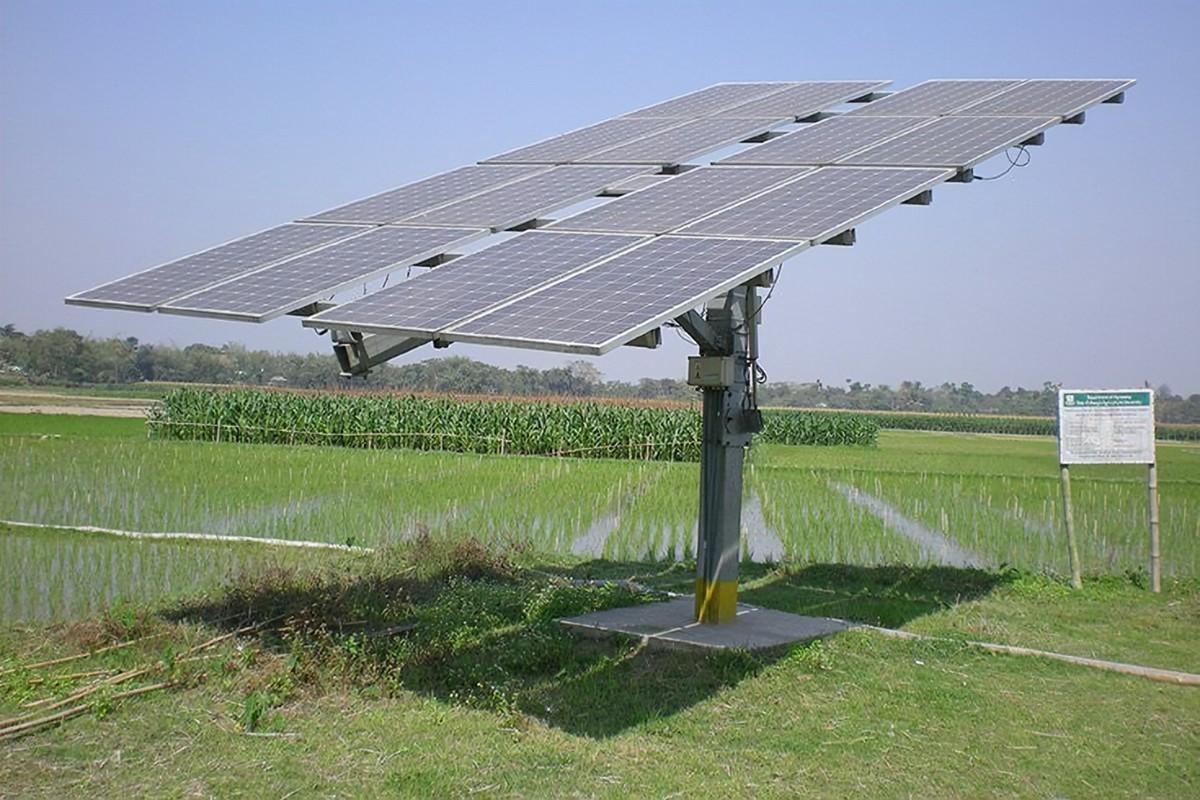
Huu ni mfumo wa jua na sayari zake. Kando kuna kinamisi na mimea ya kijani ina kimo imepandwa. Kwa umbali mahindi umenawiri ya kijani kibichi inaonekana. Ubao wa matangazo wa rangi nyeupe uko pia.